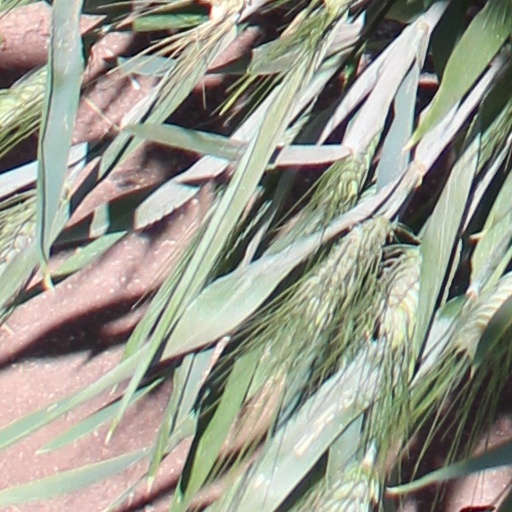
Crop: wheat